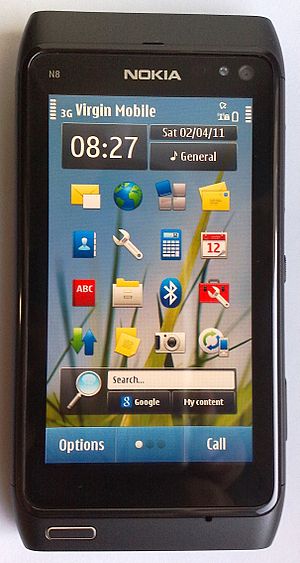
Mobil computer
Nokia N8
En mobil computer er en mobil computerenhed, typisk med en berøringsfølsom skærm og/eller et lille tastatur og en vægt på under 1 kg.